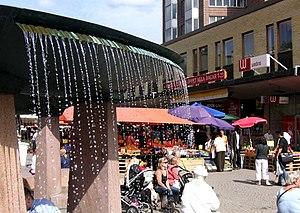
Farsta est un quartier de la banlieue sud de Stockholm, situé dans le district de Farsta à environ 8 kilomètres du centre de la capitale suédoise.